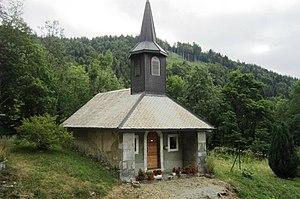
Chapelle des Arces à Habère-Poche (Haute-Savoie)
Le col des Arces est un col des Préalpes situé dans le massif du Chablais en Haute-Savoie.